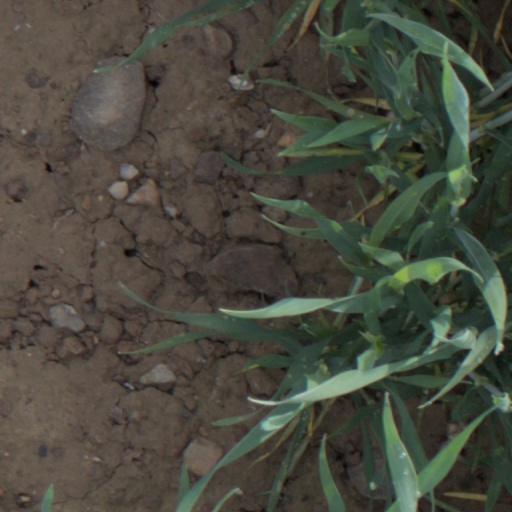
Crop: wheat